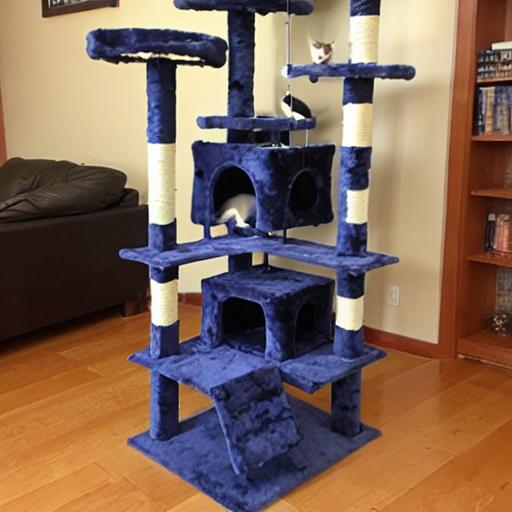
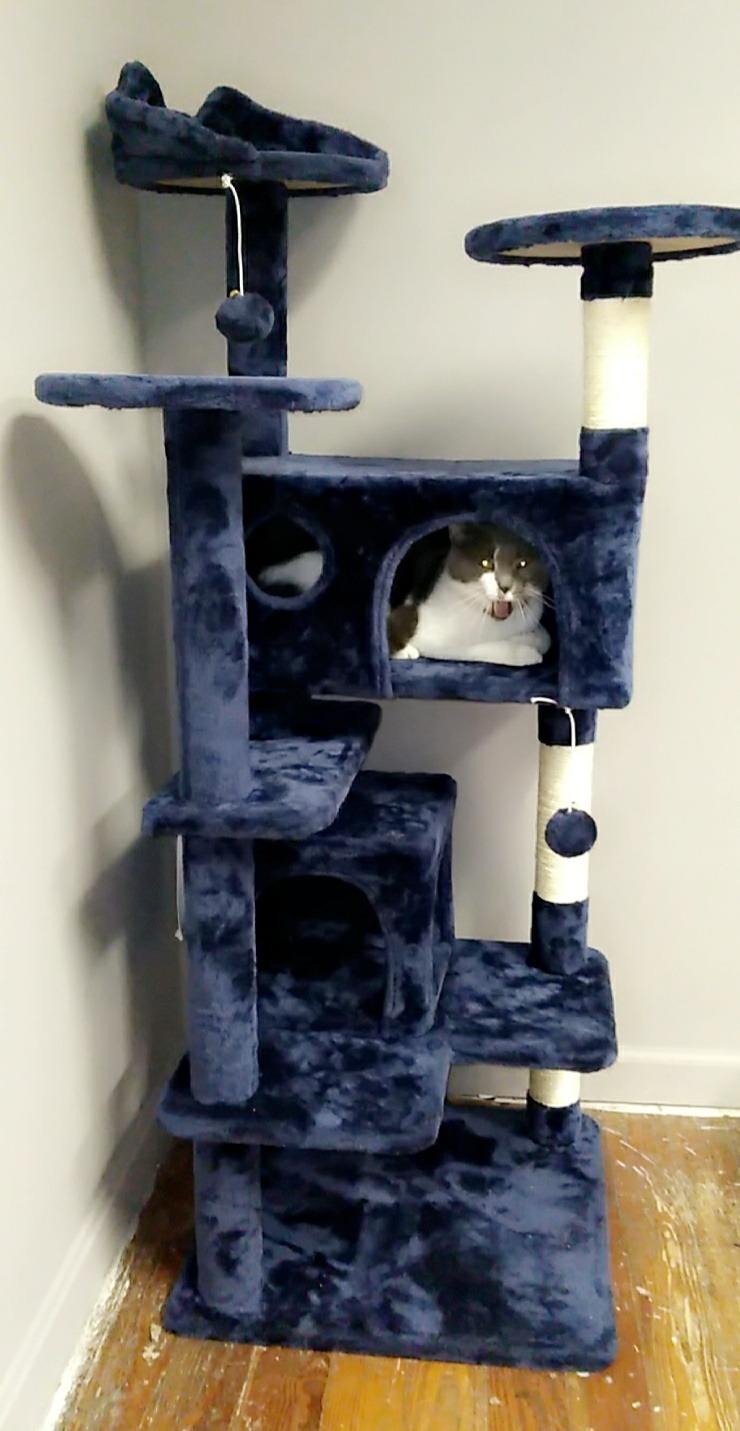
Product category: items_cat tree
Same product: no